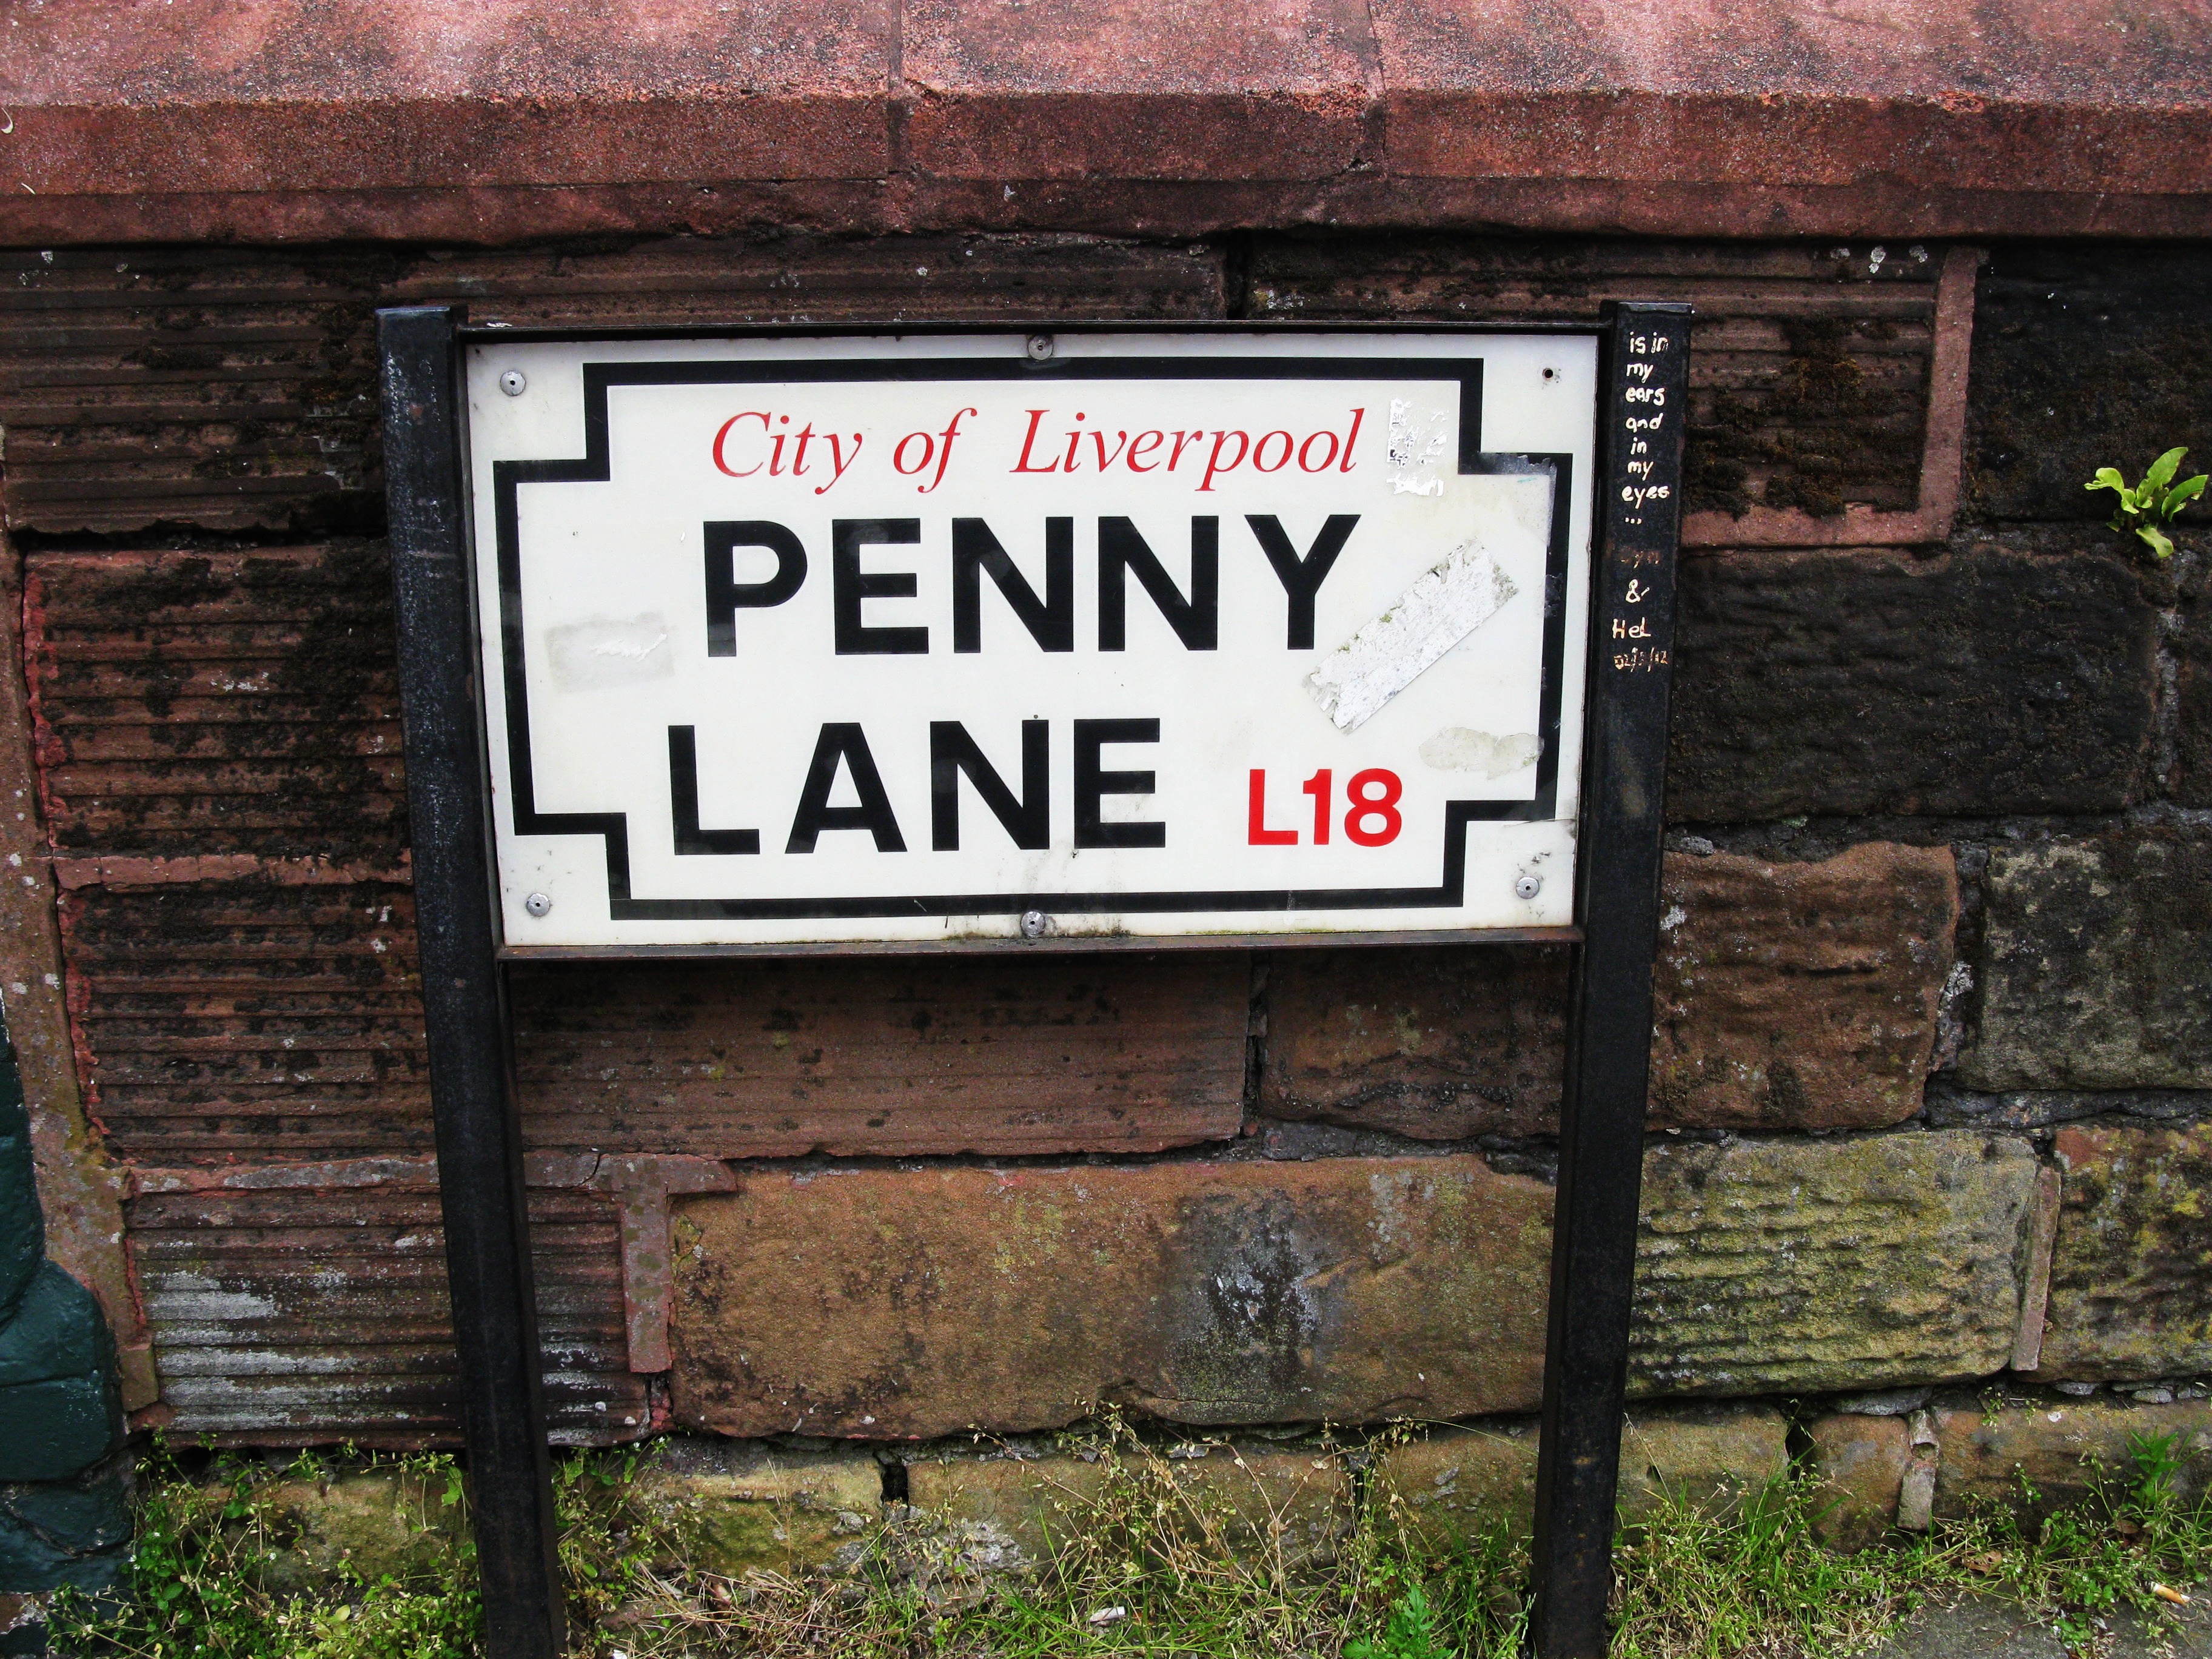
beatles, penny lane, liverpool, the beatles, penny, england, sign, street